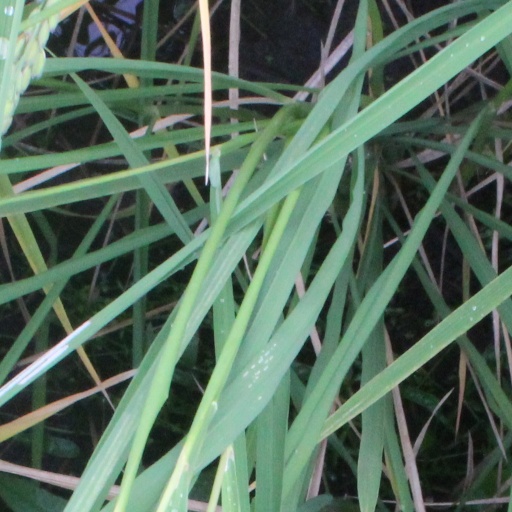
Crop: rice